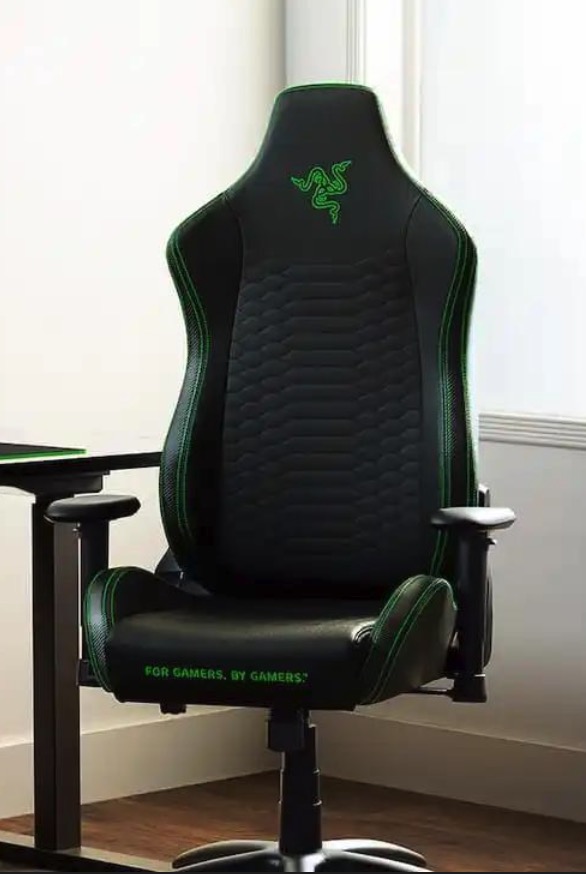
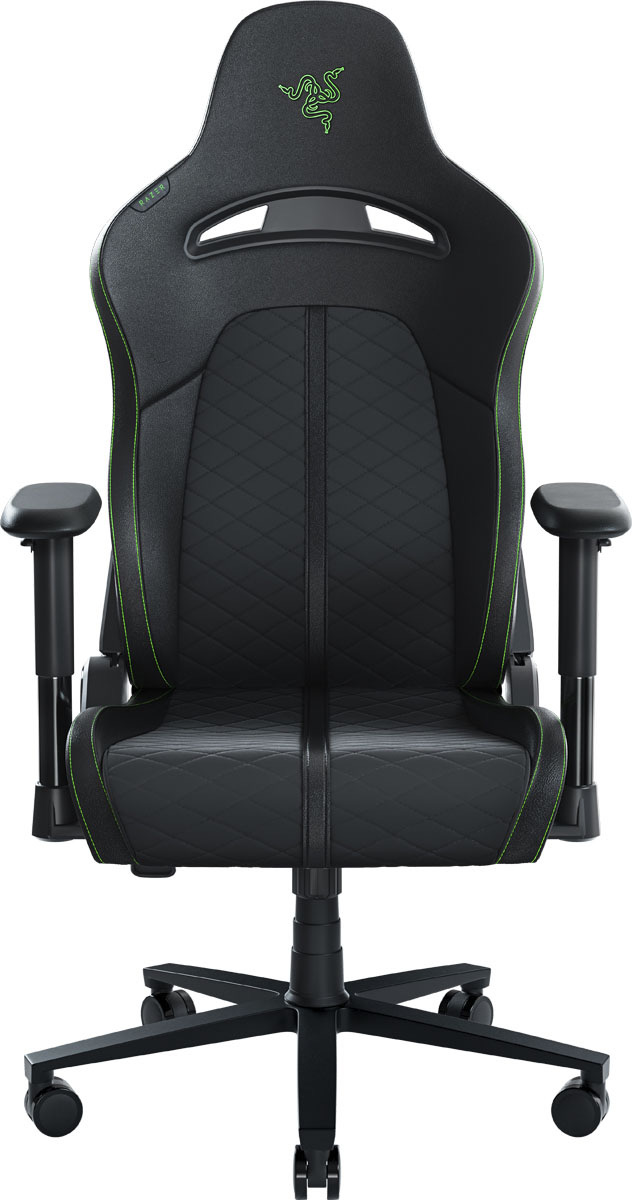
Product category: items_chair
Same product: no